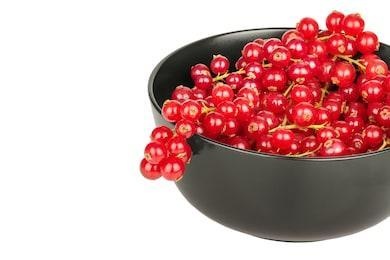
Label: redcurrant